List of sea stacks in Scotland

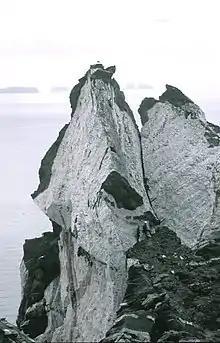
Ern Stack, a prominent landmark on Yell but not a sea stack

The Old Man of Hoy, "the single most famous